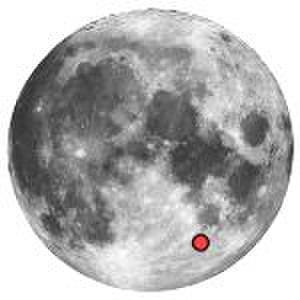
Voici une liste des cratères de la Lune. La plupart d'entre eux sont des cratères d'impact. Plus de 30 000 cratères, dont les diamètres sont compris entre 1 km et plus de 100 km, sont observables au télescope depuis la Terre.
Les cratères lunaires désignent les cratères présents sur la Lune. La surface de la Lune présente de nombreux cratères, presque tous formés par impacts.